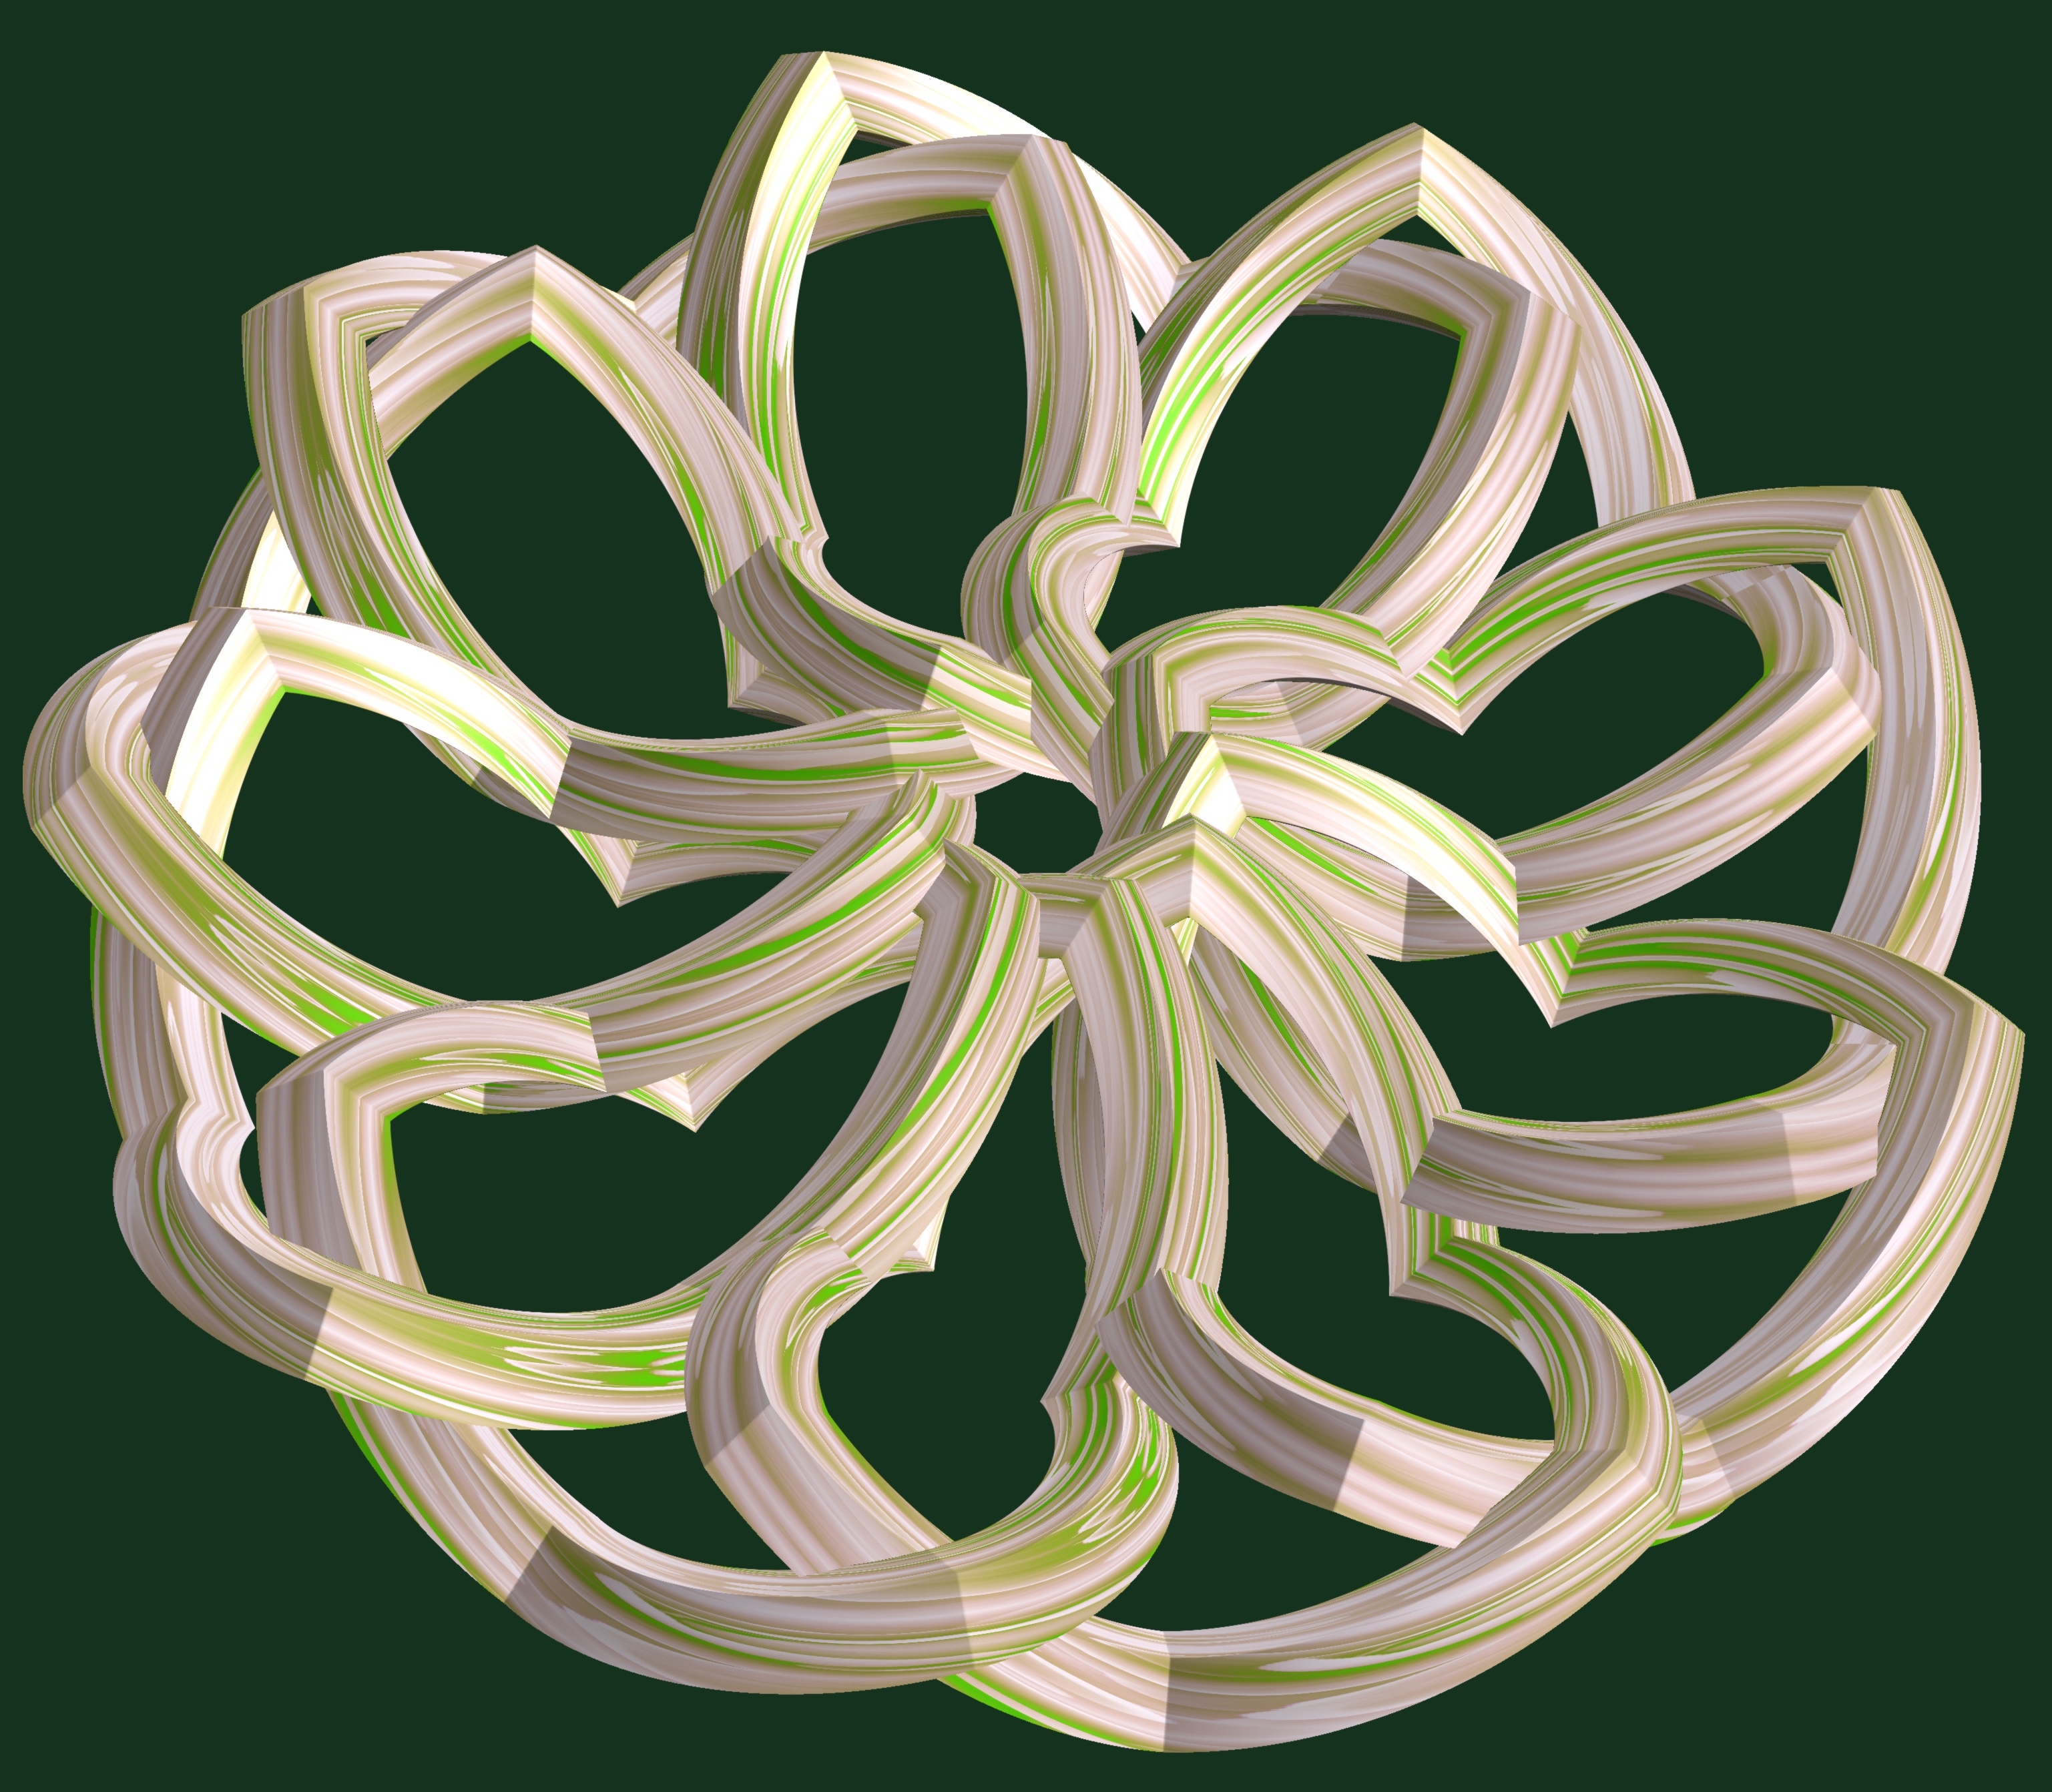
abstract, structure, wheel, texture, pattern, geometry, lighting, circle, sculpture, design, symmetry, 3d, graphic, shape, torus, mathematica, cg, parametricplot3d, code, program, algorithm, mapping, geometricsculpture, tritorus